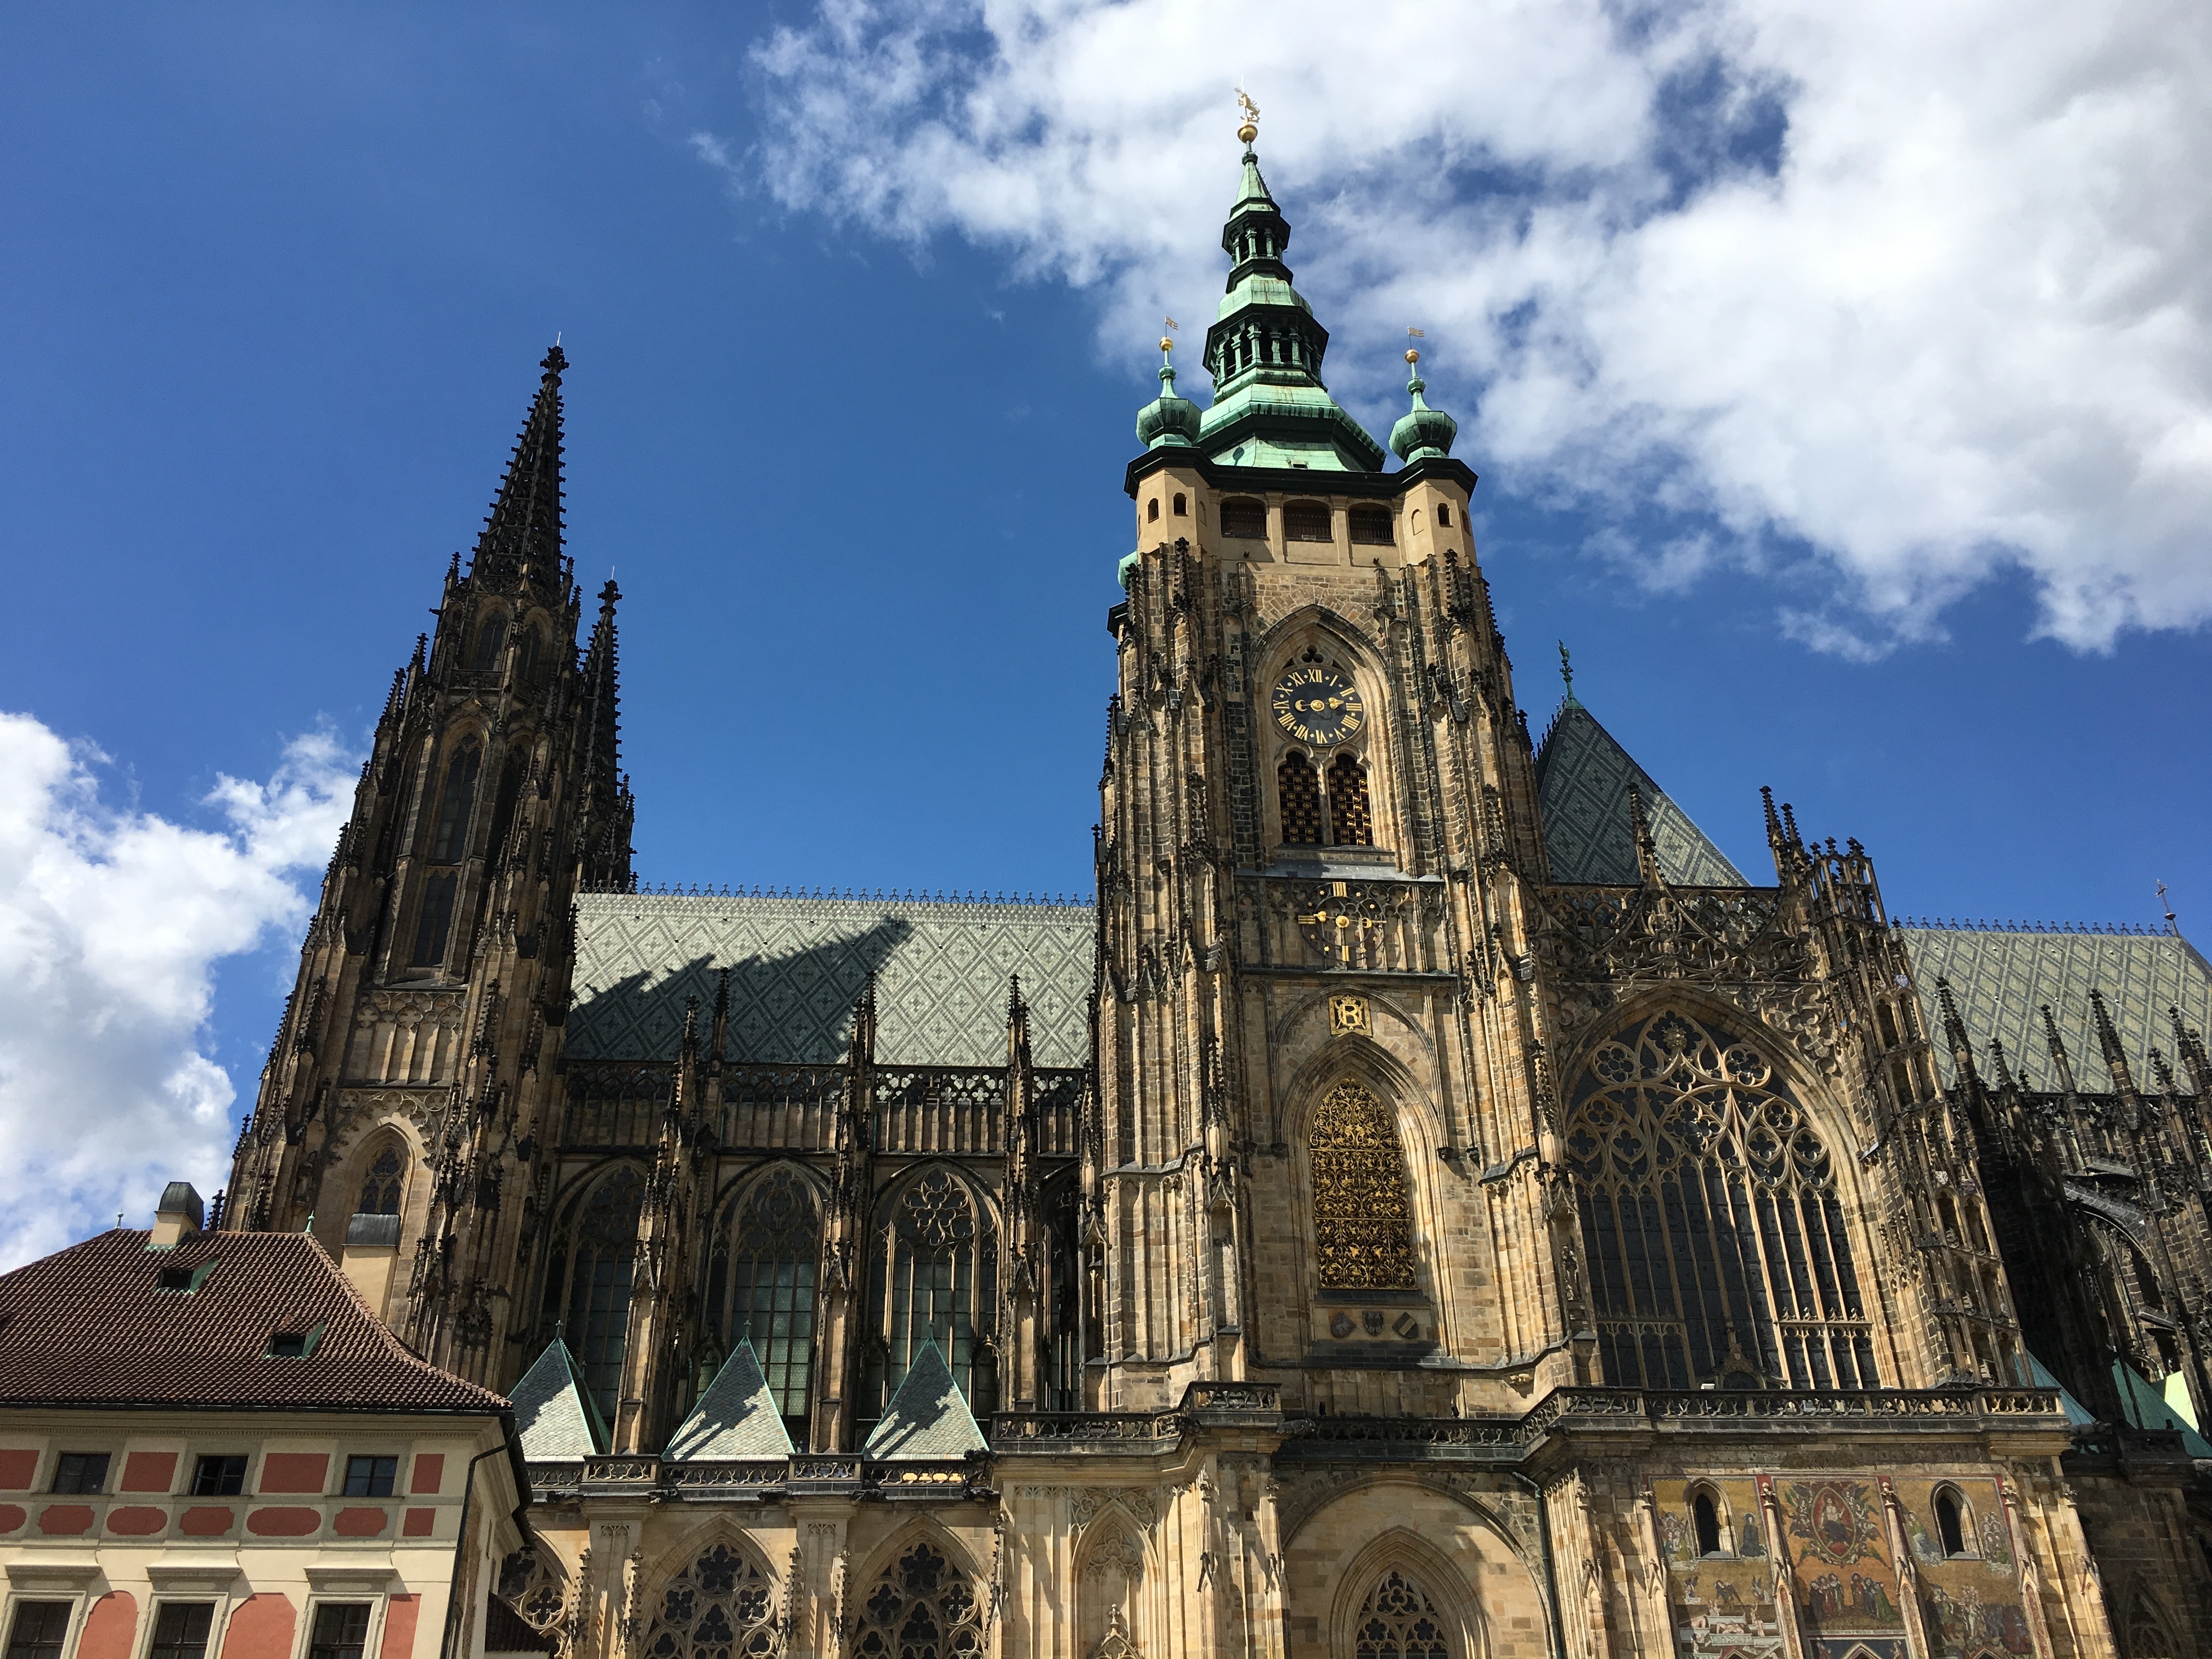
architecture, building, landmark, church, cathedral, place of worship, spire, monastery, basilica, hradcany, czech republic, the old town, gothic architecture, threshold, historic site, saint vitus